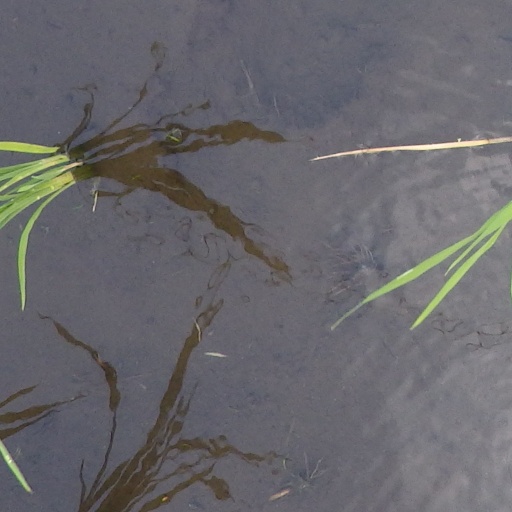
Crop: rice